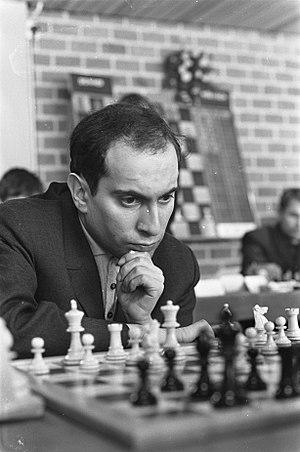
Mikhaïl Nekhemievitch Tal, né le 9 novembre 1936 à Riga et mort le 28 juin 1992 à Moscou, est un joueur d'échecs letton, devenu soviétique comme la Lettonie en 1944.
L’histoire des championnats d'échecs d'URSS s'étend de 1920 à 1991. Ceux-ci ont été les plus forts championnats nationaux d'échecs qui aient existé.